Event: Nepal Earthquake
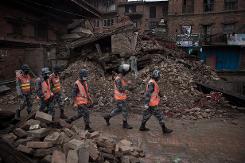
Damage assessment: damage